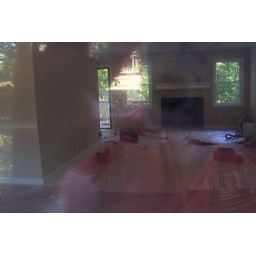
Peeking in the front window into the living room. Dining room and kitchen are to the left.